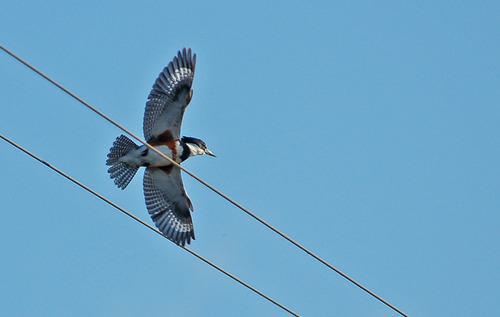
A photo of a belted kingfisher